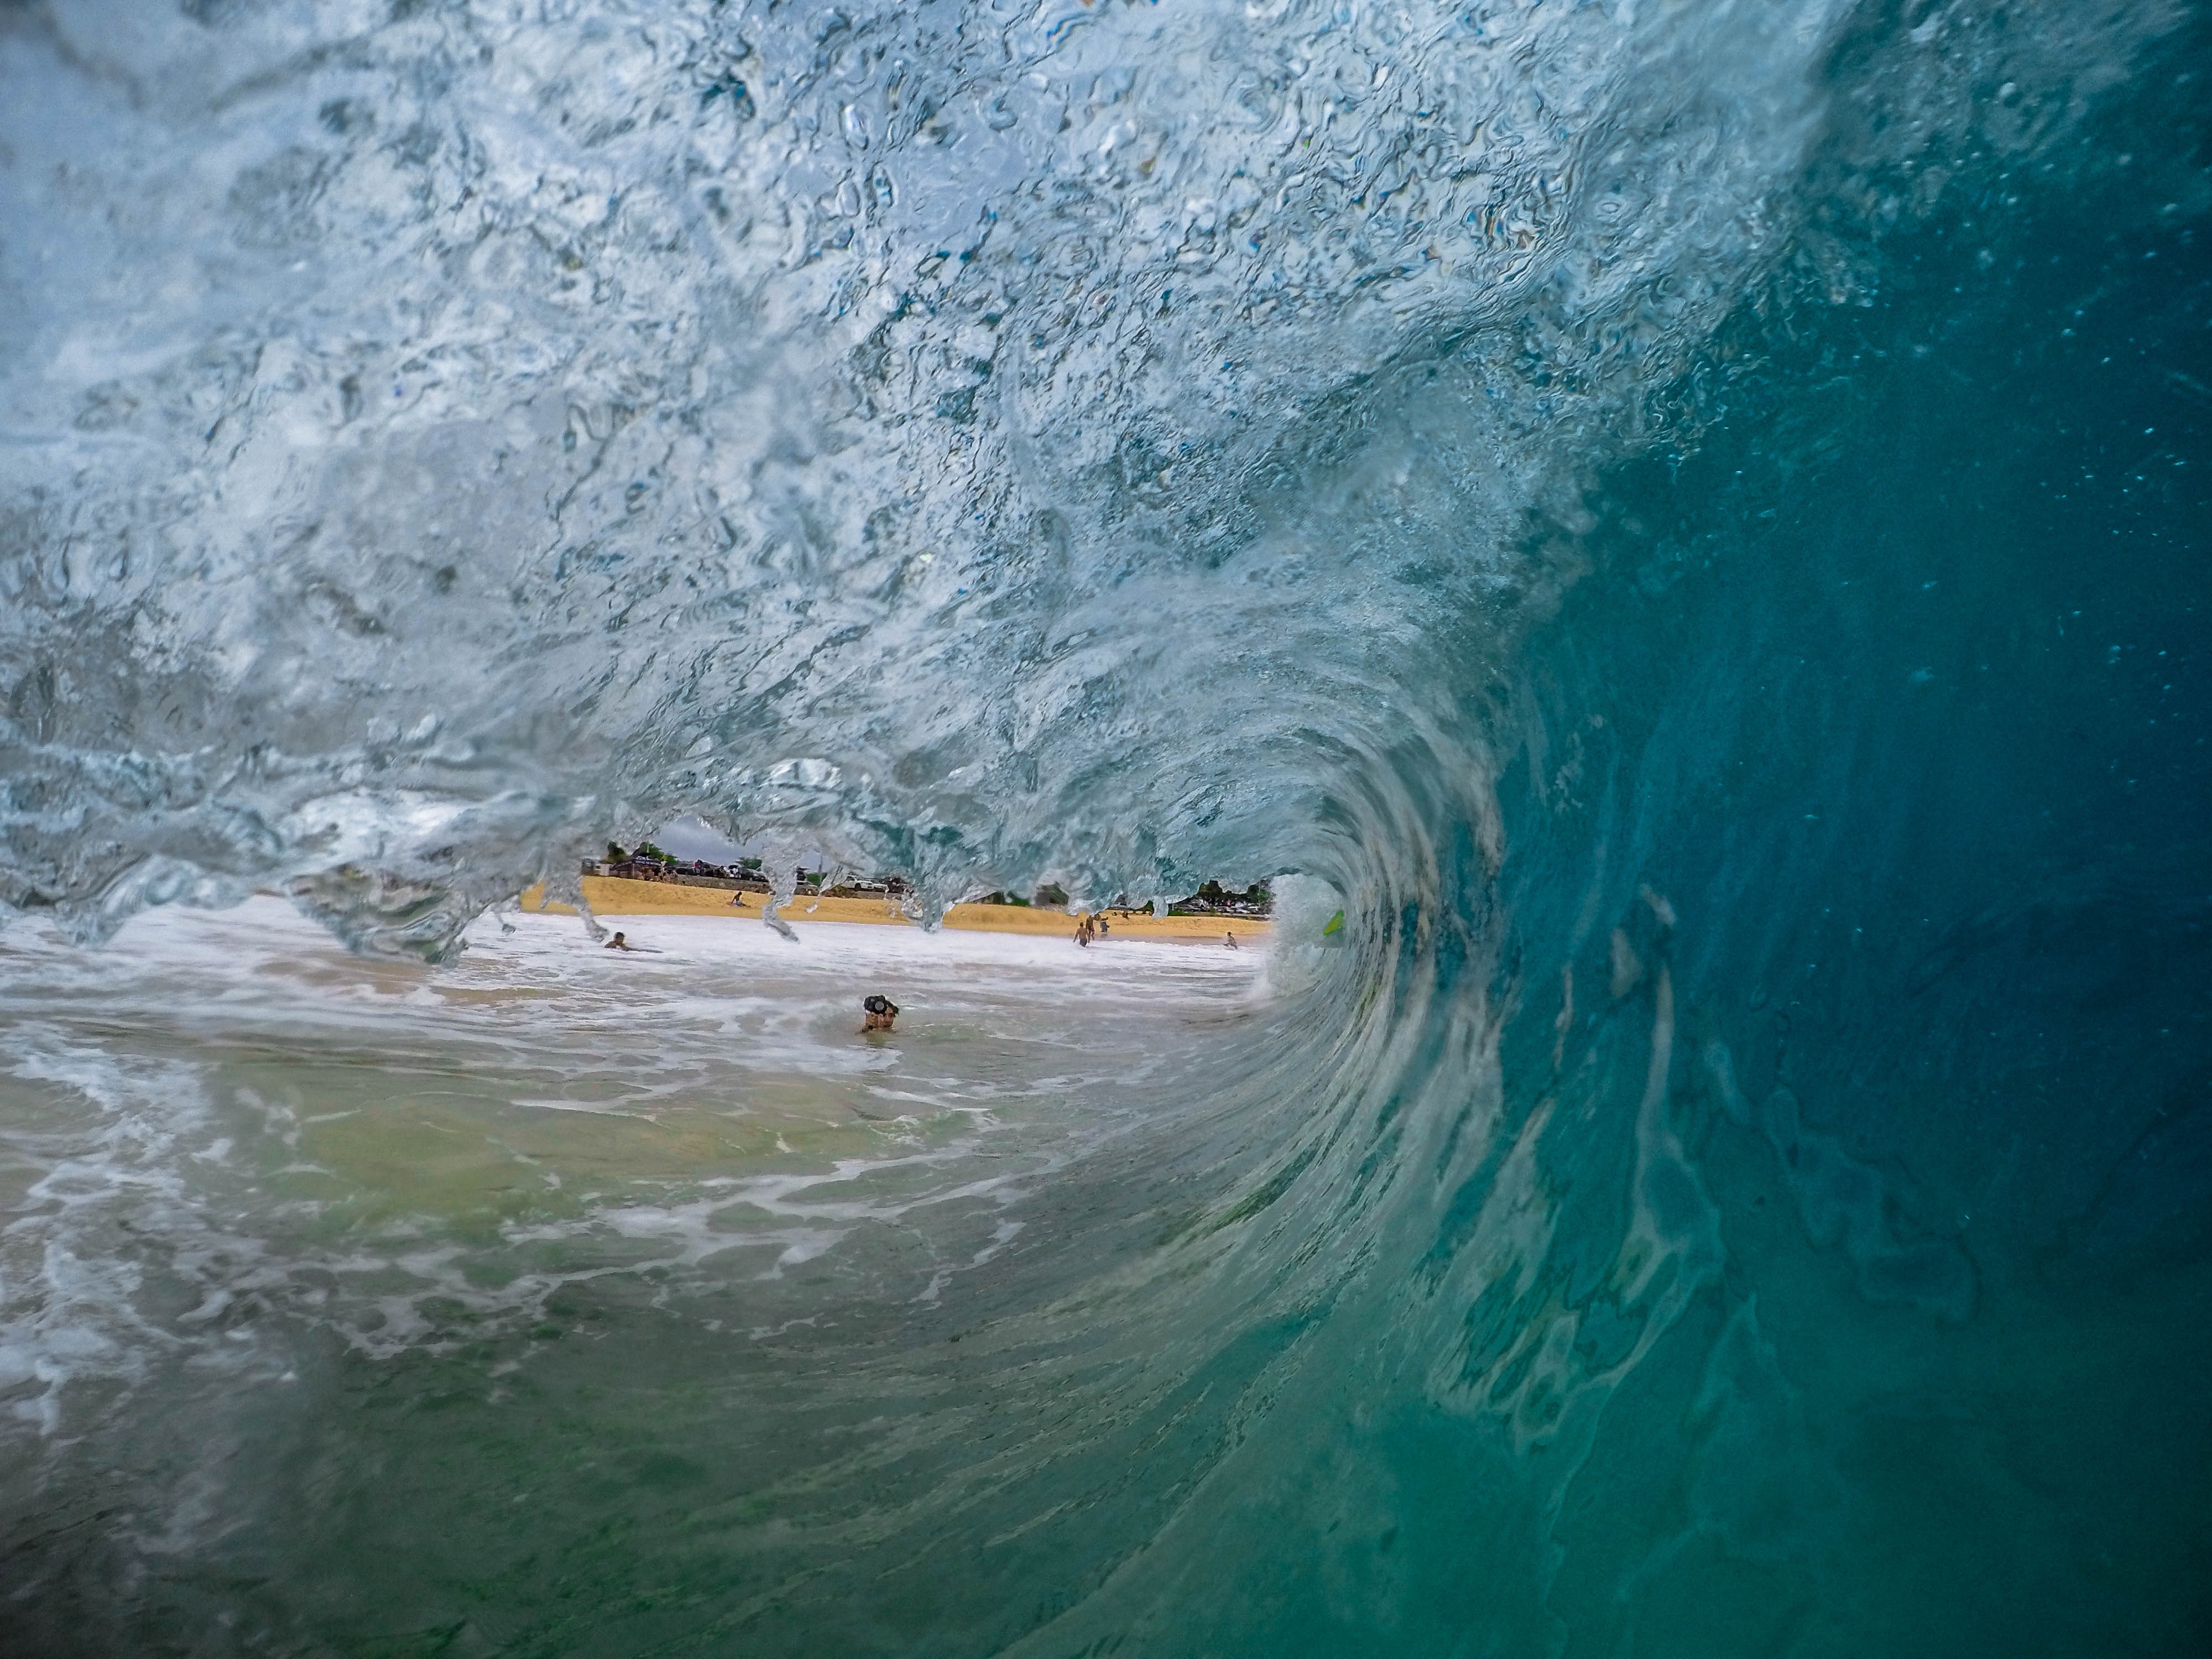
sea, water, ocean, boat, wave, vehicle, sports, boating, wind wave